Wagashi

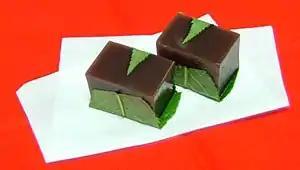
In the Kamakura period, was a sheep meat soup, and today's mainstream yōkan was born in the 1800s after the Japanese invented in the 1600s. This thick Japanese jellied dessert is now made of adzuki bean paste, agar, and sugar.

During the Kamakura period (1185–1333), Japanese Buddhist monks who studied in the Song dynasty brought the tea culture to Japan, and the custom of eating confections with tea began in Japan.